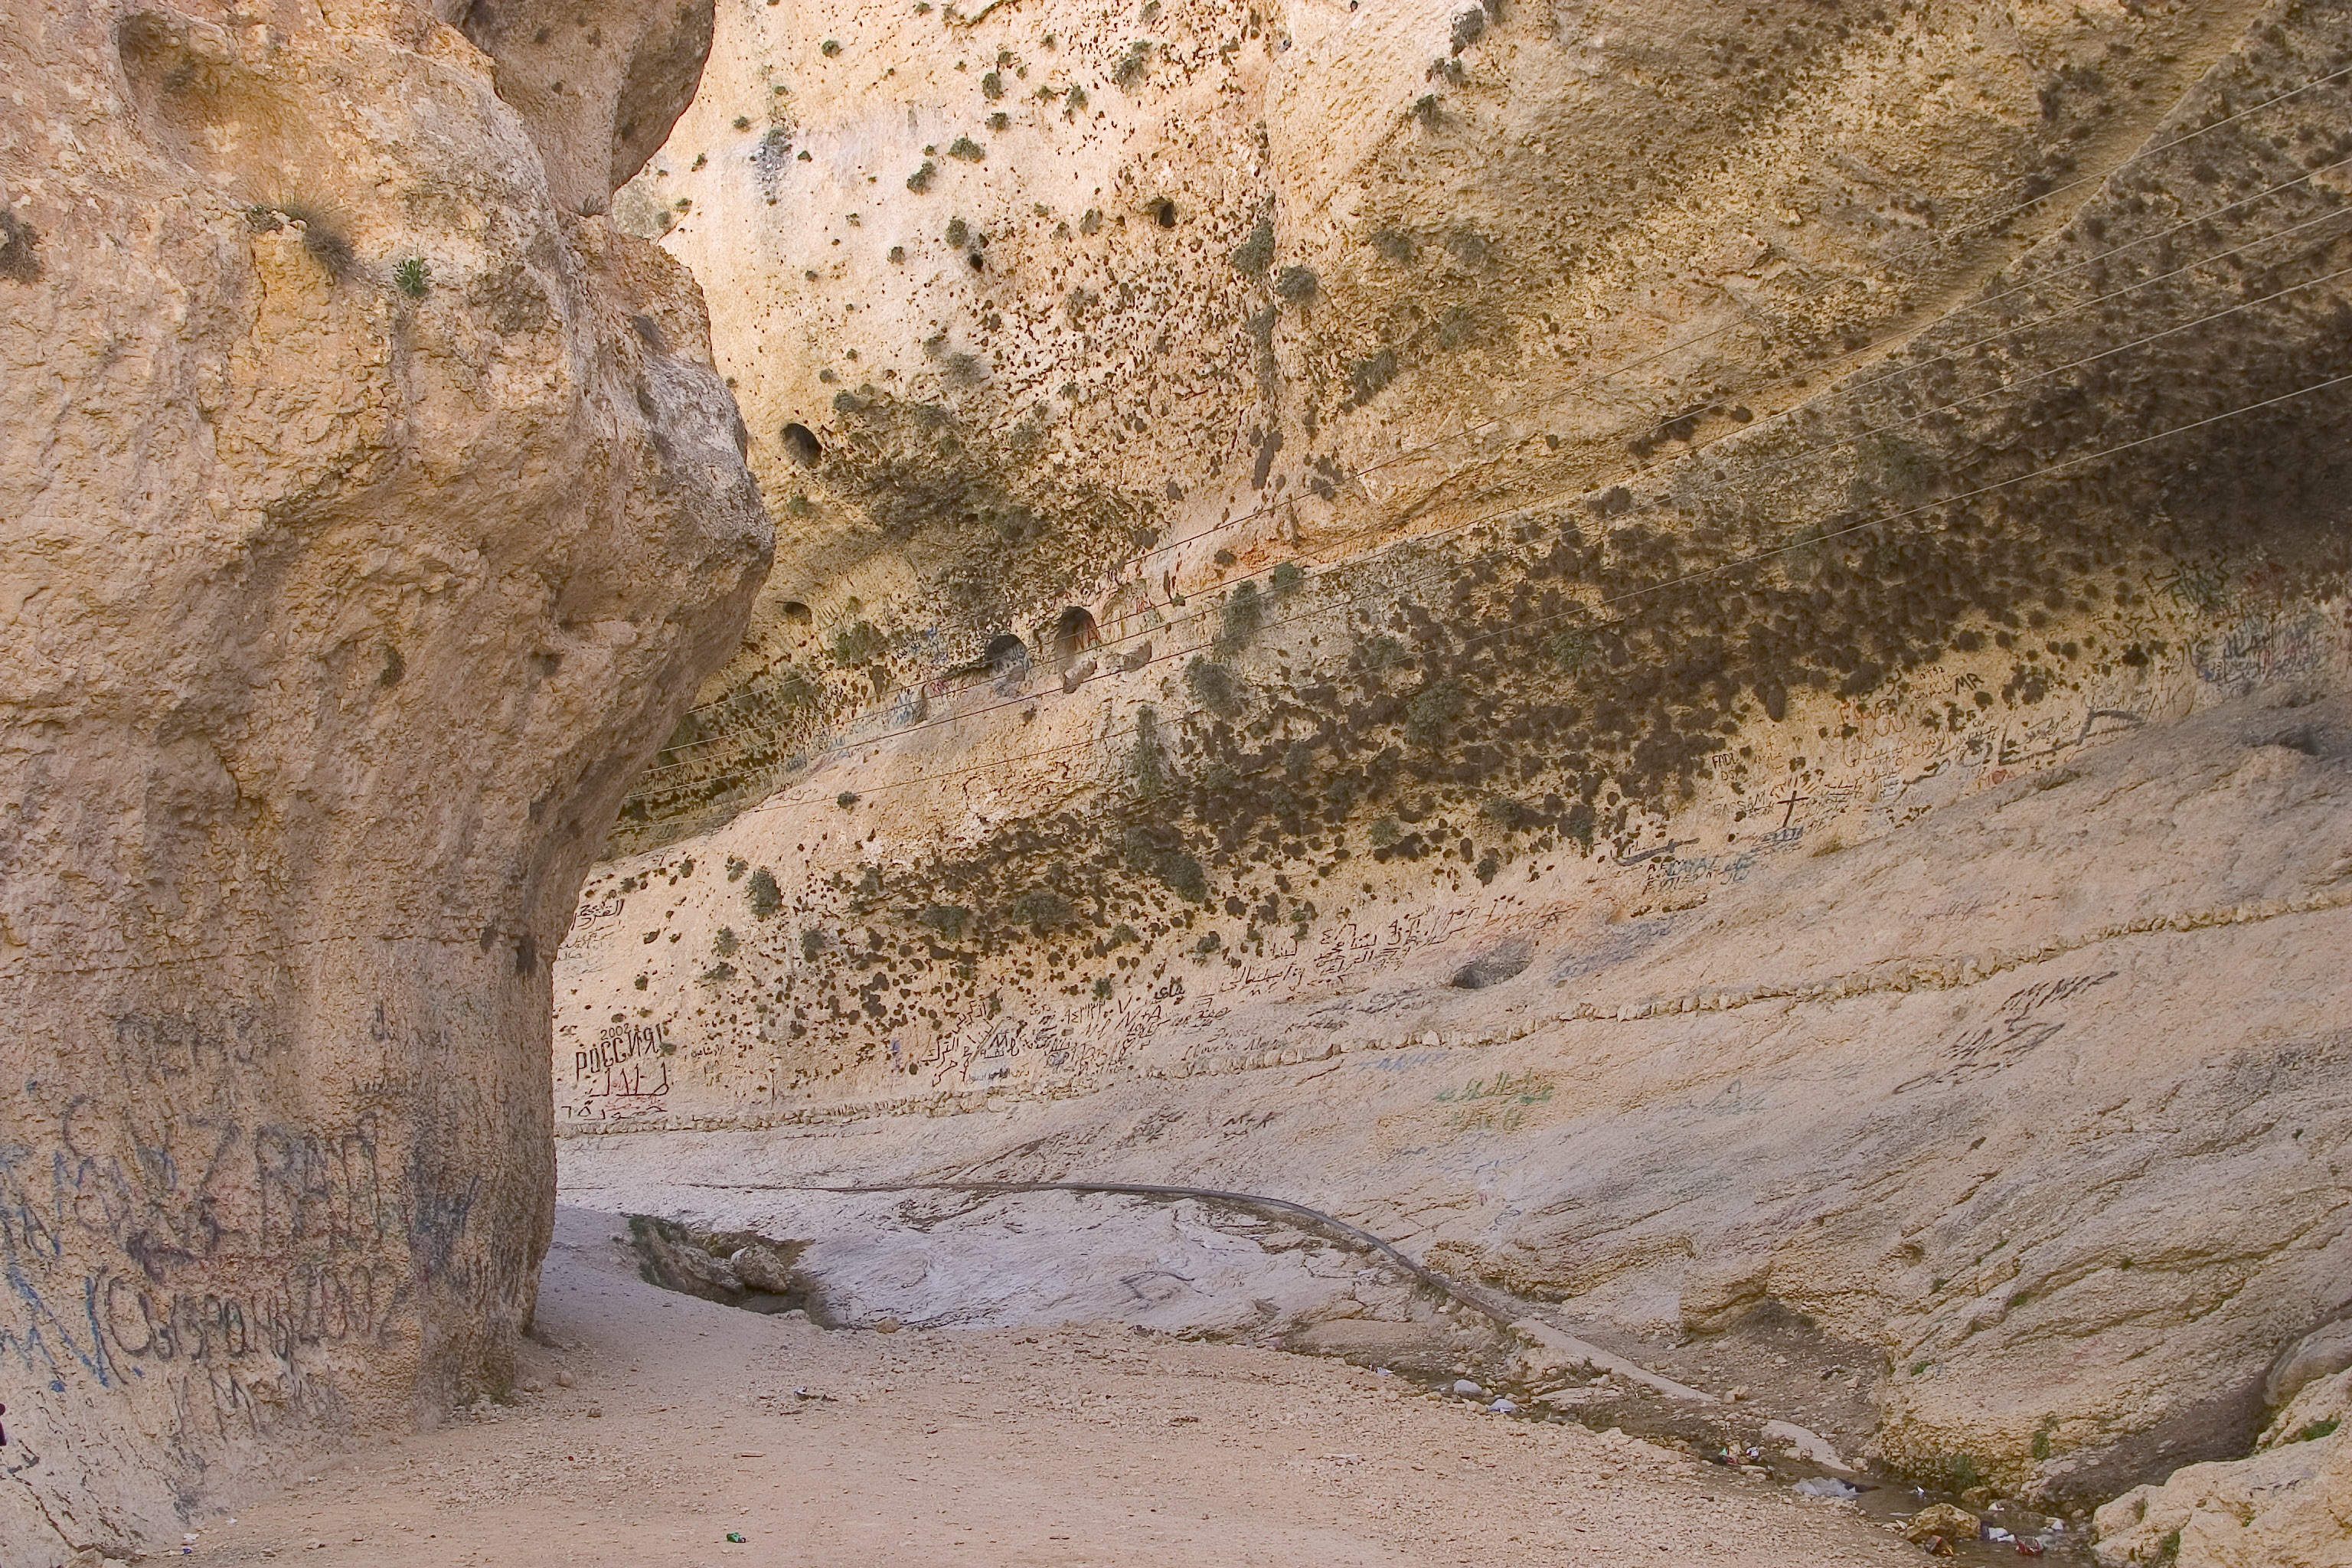
rock, valley, formation, soil, canyon, material, geology, badlands, wadi, landform, syria, ancient history, seidnaya, maalola, christlisches villages, geographical feature